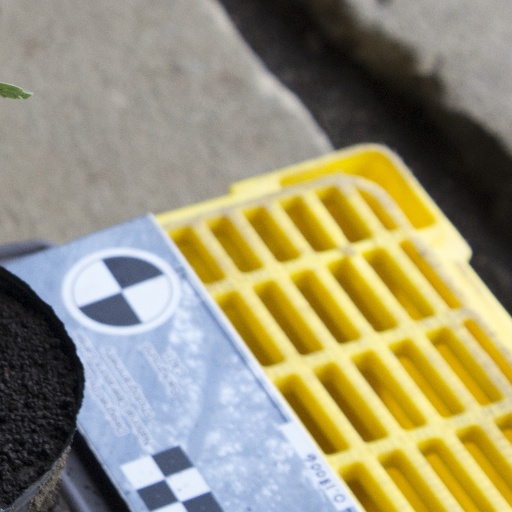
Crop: soybean